Tarvos Trigaranus

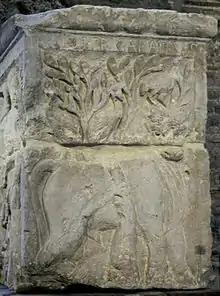
The relief of Tarvos Trigaranus on the Pillar of the Boatmen.

Tarvos Trigaranus or Taruos Trigaranos is a divine figure who appears on a relief panel of the Pillar of the Boatmen as a bull with three cranes perched on his back. He stands under a tree, and on an adjacent panel, the god Esus is chopping down a tree, possibly a willow, with an axe.